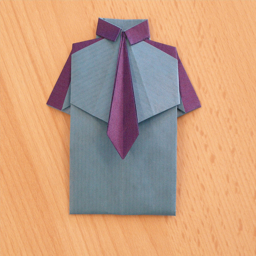
Colorful paper is folded up to look like a collared shirt and tie.
A green and purple paper folded to look like shirt and tie.
Pieces of grey and purple paper folded into the shape of a shirt and tie.
a close up of a piece of paper folded up to be made to look like a shirt and tie
Fabric folded to appear like a blue shirt with a purple tie and collar